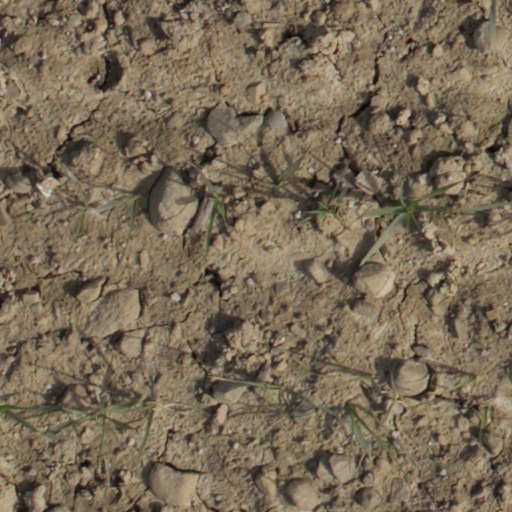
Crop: wheat